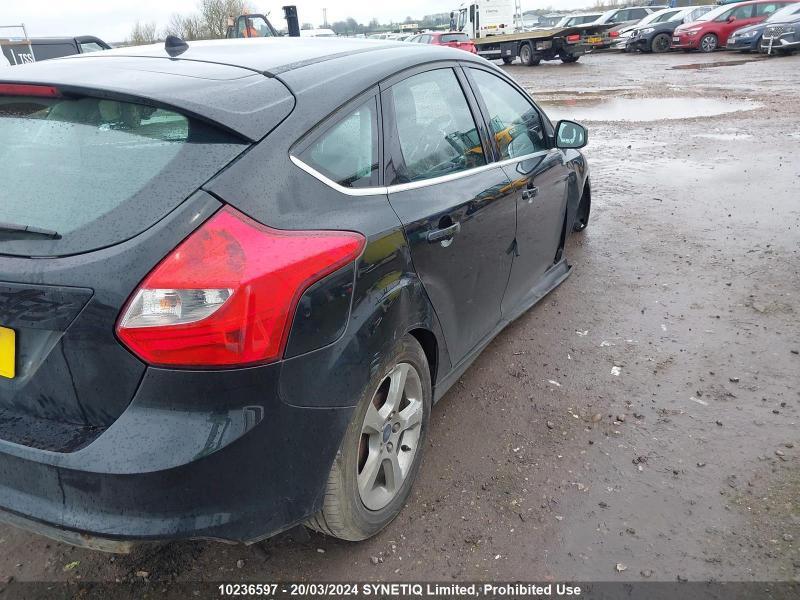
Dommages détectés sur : aile arrière droite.
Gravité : mineur